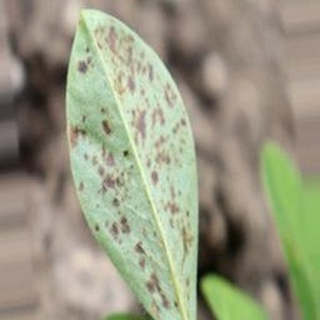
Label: groundnut_rust